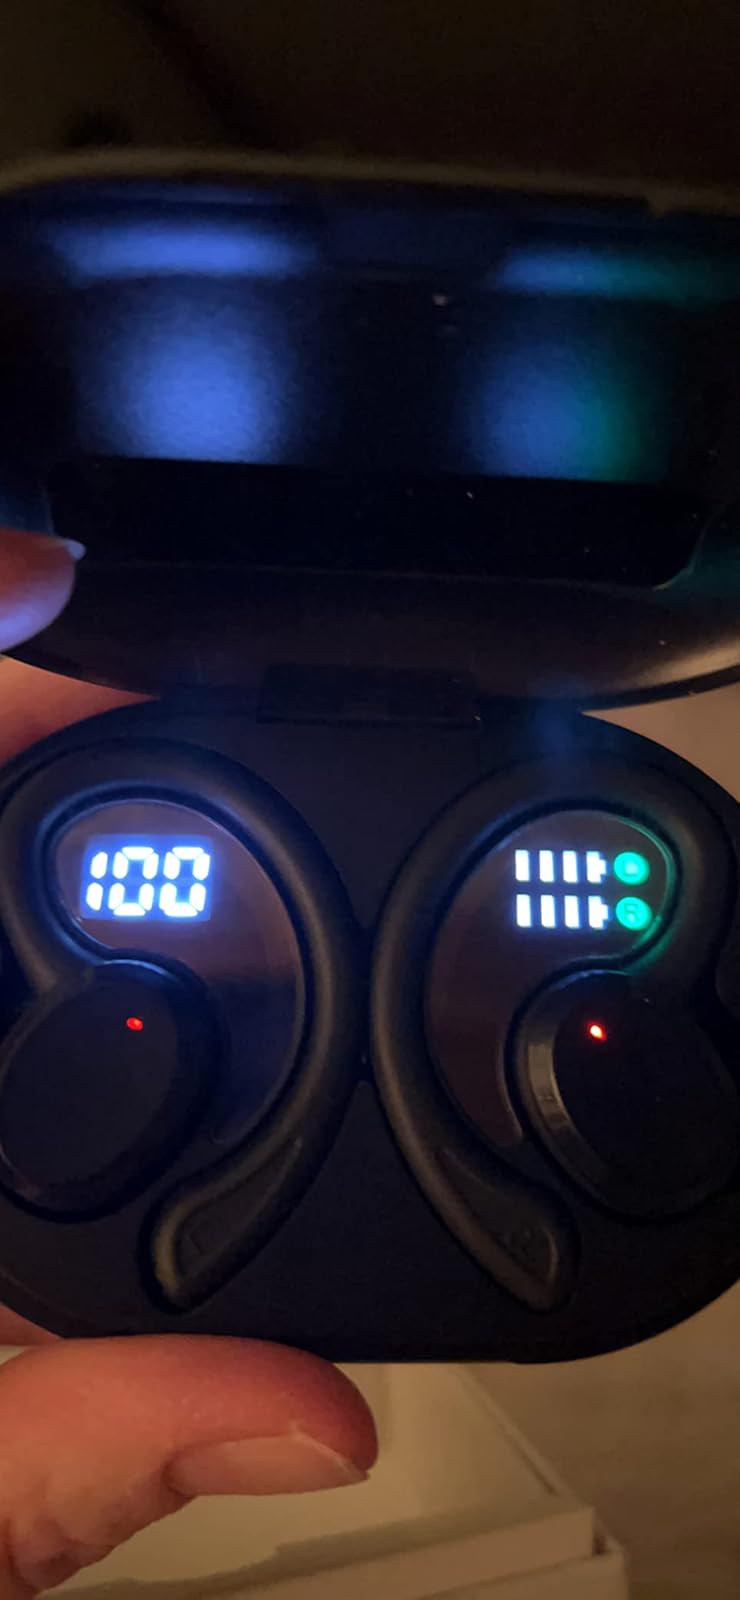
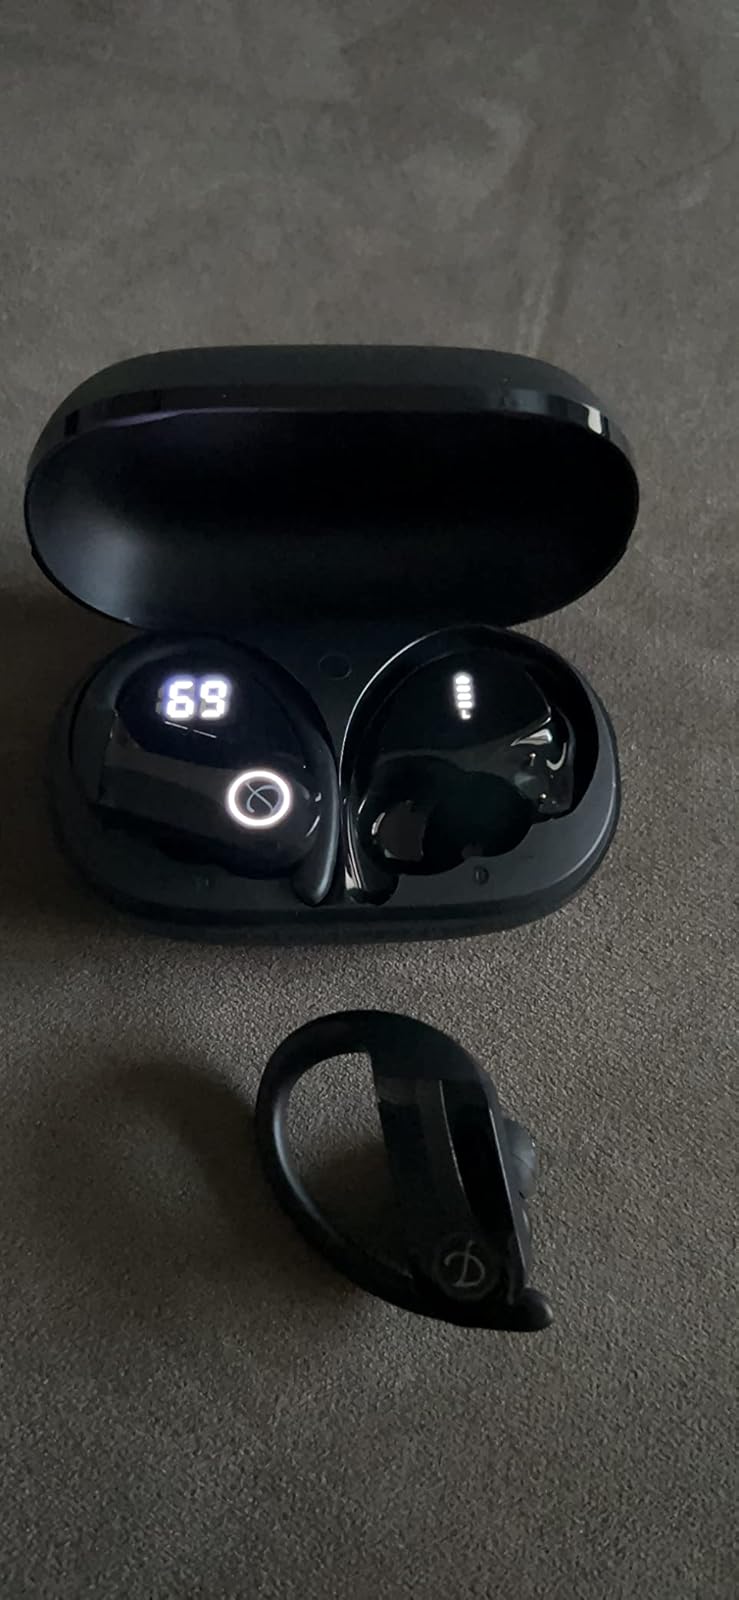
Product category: earbuds
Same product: no